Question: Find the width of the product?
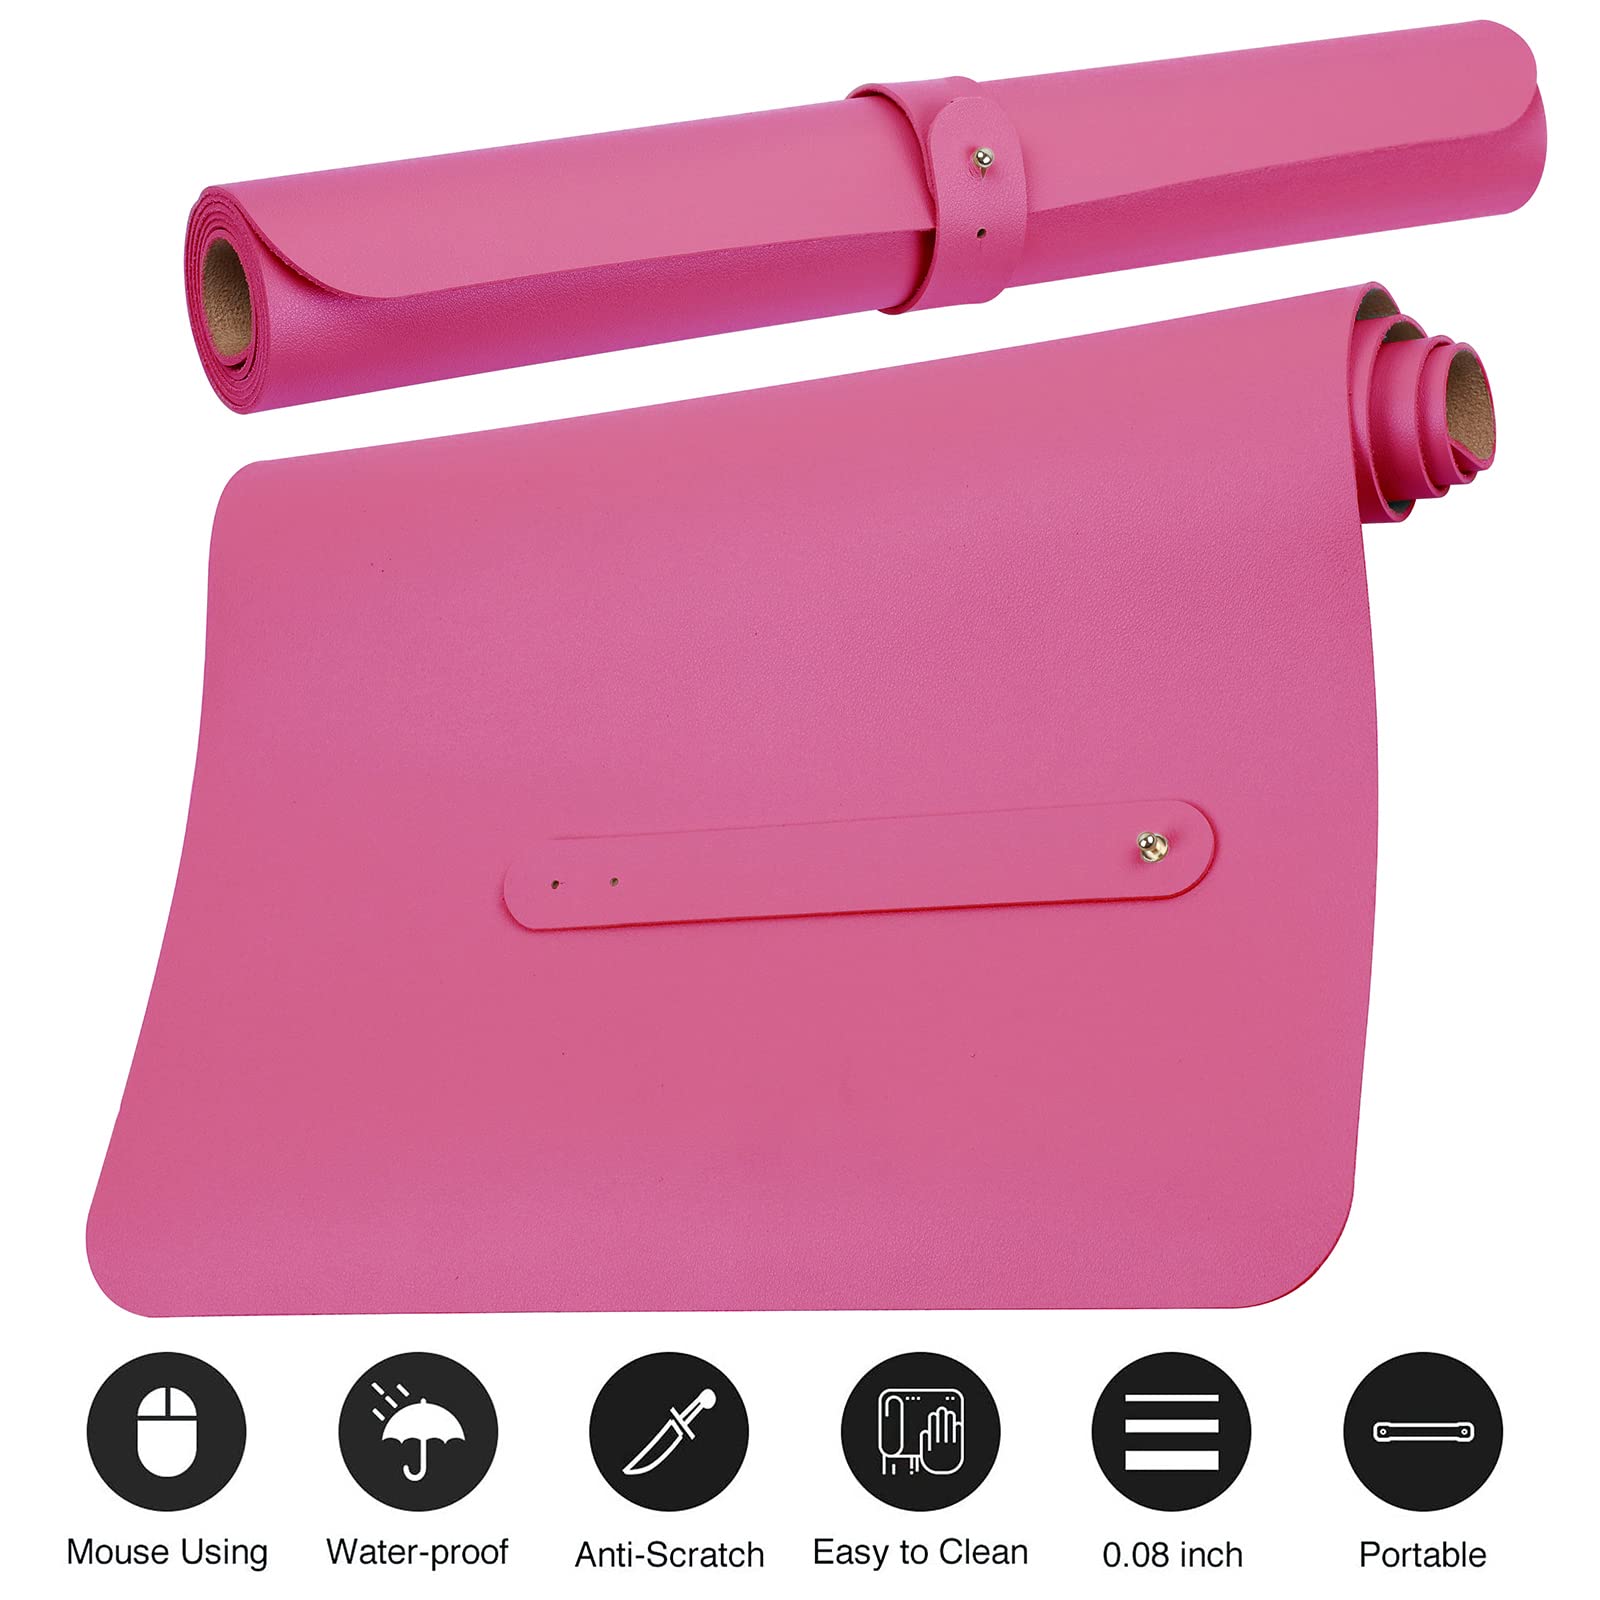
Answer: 0.08 inch